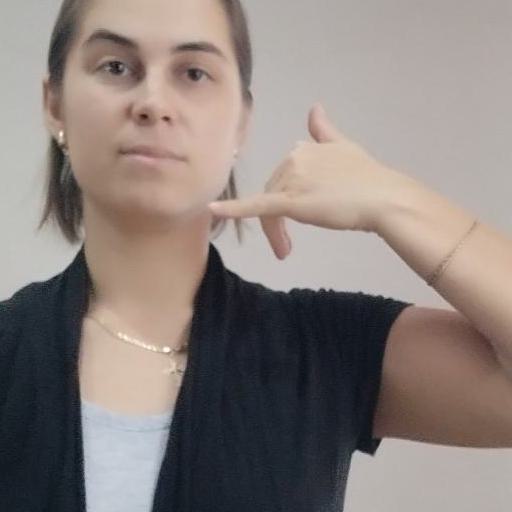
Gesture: call